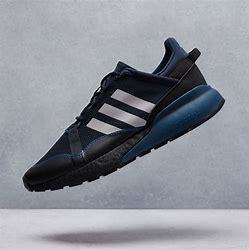
Brand: Adidas
Model: ZX 2K Boost 2